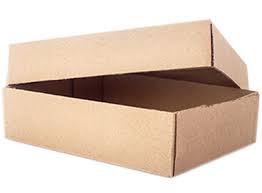
Waste category: cardboard